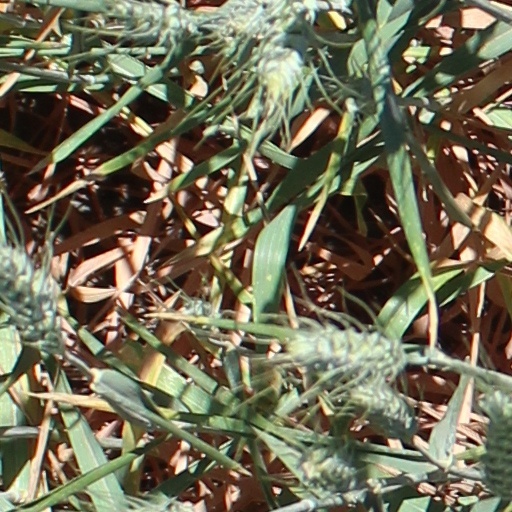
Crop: wheat